2015 Australian Formula 4 Championship

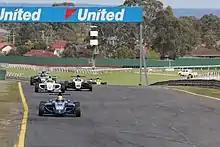
Jordan Lloyd leads the field on the first lap of Race 2 of Event 4 at Sandown Raceway.

Points were awarded to the top 10 classified finishers in each race. Five points were awarded to the driver with the fastest time in qualifying. One point was awarded for fastest lap.